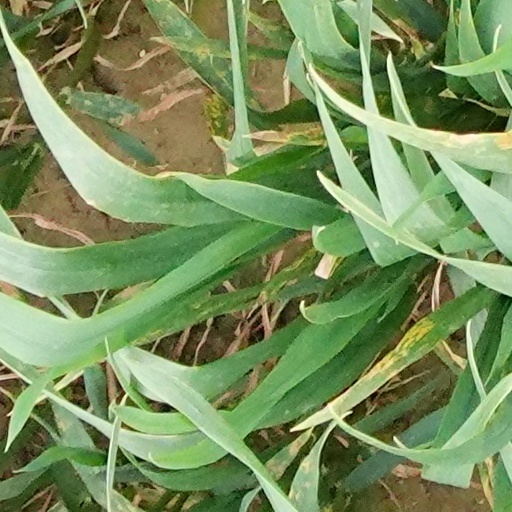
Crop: wheat